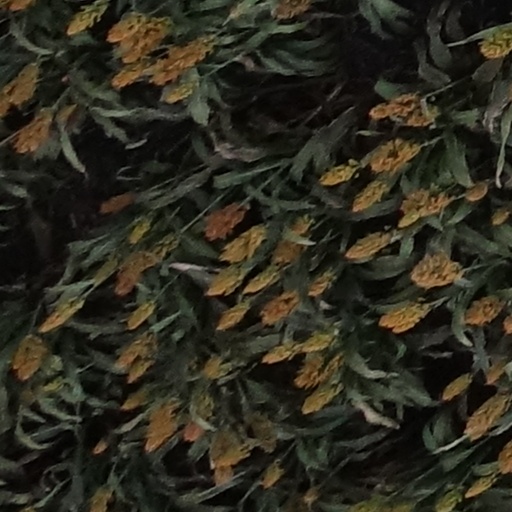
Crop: sorghum